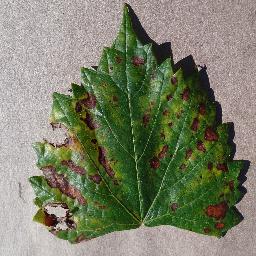
Label: Grape___Esca_(Black_Measles)